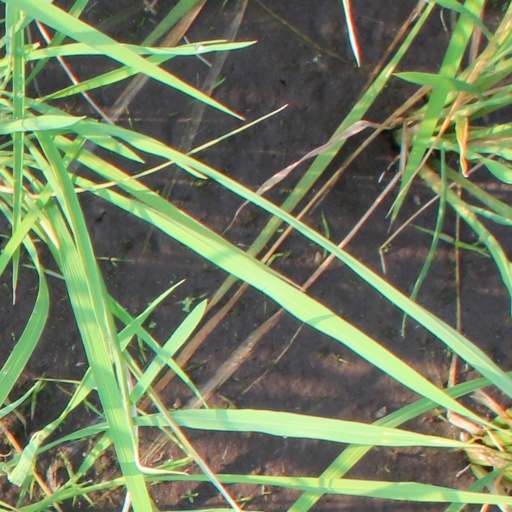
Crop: rice